Château de Luc

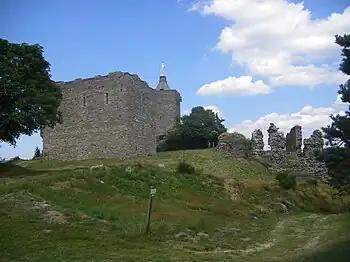
General view

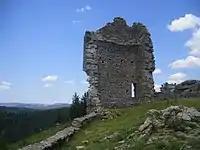
One of the ruined walls

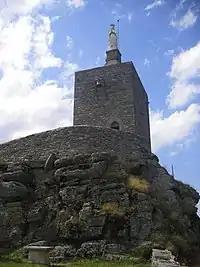
The castle has been crowned with a statue of the Virgin Mary since 1878

The Château de Luc is a ruined castle in the town of Luc in the Lozère "département", in the Occitanie "région" of France. It was built in the 12th century on a previous Celtic site.